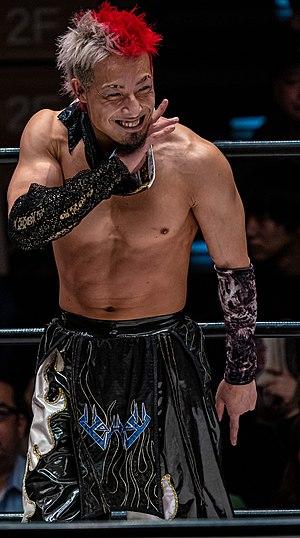
Yohei Fujita est un catcheur japonais, qui travaille actuellement pour la Pro Wrestling Noah.